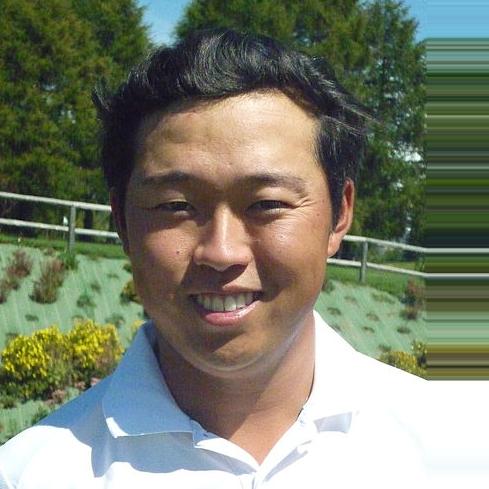
Age: 25